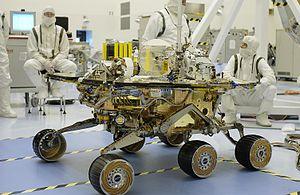
Test du rover Opportunity au Centre spatial Kennedy
Cette page présente une chronologie des événements qui se sont produits pendant l'année 2003 dans le domaine de l'astronautique.
Une sonde spatiale est un véhicule spatial sans équipage lancé dans l'espace pour étudier à plus ou moins grande distance différents objets célestes : le Soleil, les planètes, planètes naines et petits corps, leurs satellites, le milieu interplanétaire ou encore le milieu interstellaire. Une sonde spatiale se distingue des autres engins spatiaux non habités qui restent en orbite terrestre. Les sondes spatiales peuvent prendre un grand nombre de formes pour remplir leur mission : orbiteur placé en orbite autour du corps céleste observé, atterrisseur qui explore in situ le sol de la planète cible, impacteur, etc. Une sonde peut emporter des engins autonomes pour accroître son champ d'investigation : sous-satellite, impacteur, rover, ballon.
Mars Exploration Rover est une mission double de la NASA lancée en 2003 et composée de deux robots mobiles ayant pour objectif d'étudier la géologie de la planète Mars et en particulier le rôle joué par l'eau dans l'histoire de la planète. Les deux robots ont été lancés au début de l'été 2003 et se sont posés en janvier 2004 sur deux sites martiens susceptibles d'avoir conservé des traces de l'action de l'eau dans leur sol. Chaque rover ou astromobile, piloté par un opérateur depuis la Terre, a alors entamé un périple en utilisant une batterie d'instruments embarqués pour analyser les roches les plus intéressantes :